Health informatics

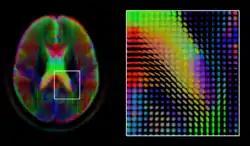
A mid-axial slice of the ICBM diffusion tensor image template. Each voxel's value is a tensor represented here by an ellipsoid. Color denotes principal orientation: red = left-right, blue=inferior-superior, green = posterior-anterior

Neuralink has come up with a next generation neuroprosthetic which intricately interfaces with thousands of neural pathways in the brain. Their process allows a chip, roughly the size of a quarter, to be inserted in place of a chunk of skull by a precision surgical robot to avoid accidental injury.